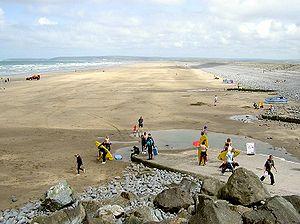
Westward Ho! est une ville balnéaire anglaise, située près de Bideford dans le Devon. L'A39 la relie aux villes de Barnstaple, Bideford et Bude. Westward Ho! se trouve à l'extrémité sud de Northam Burrows, et fait face à la baie de Bideford à l'ouest, à l'opposé de Saunton Sands et Braunton Burrows.